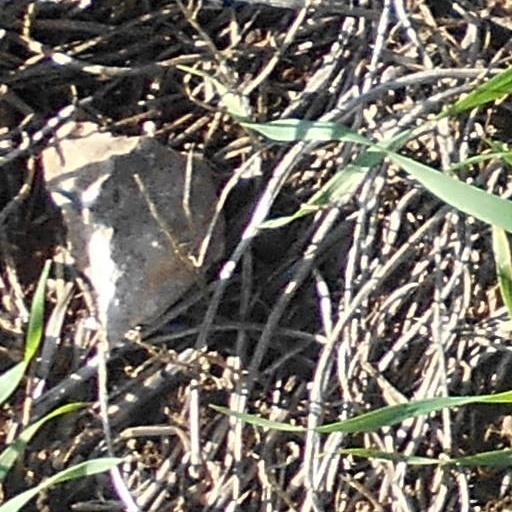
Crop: wheat